Rowan–Cabarrus Community College

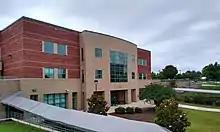
South Campus in Concord, North Carolina

Rowan–Cabarrus Community College (RCCC) is a public community college in Rowan County and Cabarrus County, North Carolina. It is part of the North Carolina Community College System.